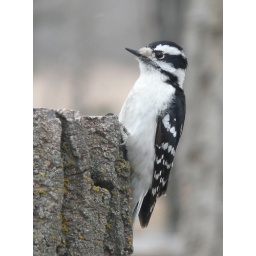
A little lady dressed in black and white